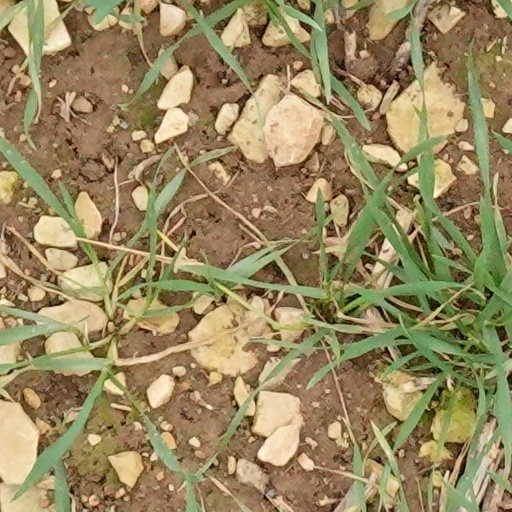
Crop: wheat